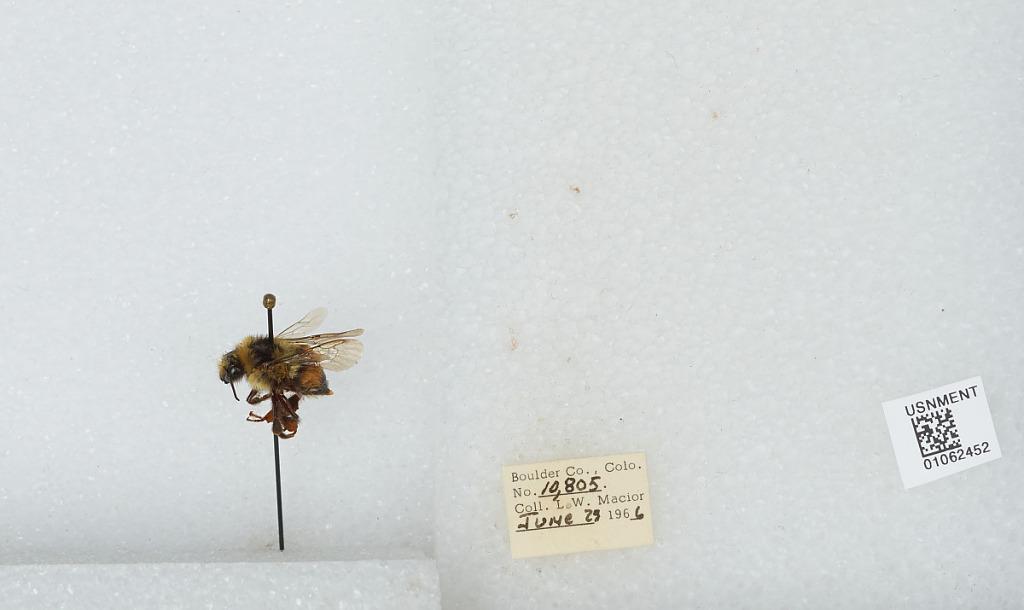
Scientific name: Bombus (Pyrobombus) bifarius Cresson
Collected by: L. Macior
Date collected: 1966-6-23
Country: United States
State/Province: Colorado
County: Boulder
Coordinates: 40.09, -105.36